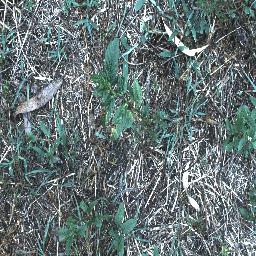
Label: negative